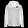
Label: Coat